Leonardo DiCaprio

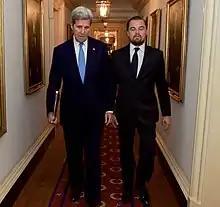
A photograph of John Kerry (left) and Leonardo DiCaprio both dressed in suits and looking away from the camera

In 2015, DiCaprio produced and played fur trapper Hugh Glass in Alejandro G. Iñárritu's survival drama "The Revenant". DiCaprio found his role in the film difficult; he had to eat a raw slab of bison's liver and sleep in animal carcasses. He also learned to shoot a musket, build a fire, speak two Native American languages (Pawnee and Arikara) and apply ancient healing techniques. Built on a budget of $135 million, the film earned $533 million worldwide. The film received positive reviews with particular praise for DiCaprio's acting. Mark Kermode of "The Guardian" wrote that DiCaprio shone with a performance that prioritizes physicality over speech, and Nick De Semlyen of "Empire" noted that he uplifted the film. The film earned him numerous awards, including the Academy Award, BAFTA, Critics' Choice, Golden Globe and SAG Award for Best Actor. For the next three years, DiCaprio narrated documentaries and served as a producer for films. In 2016, he was an executive producer for "The Ivory Game" and "Catching the Sun"; he also produced, hosted and narrated the documentary "Before the Flood" about climate change. He produced the crime drama "Live by Night" (2016), which received unenthusiastic reviews and failed to recoup its $65 million production budget. His next production ventures were in 2018—the psychological horror "Delirium" and the commercially failed action–adventure "Robin Hood".